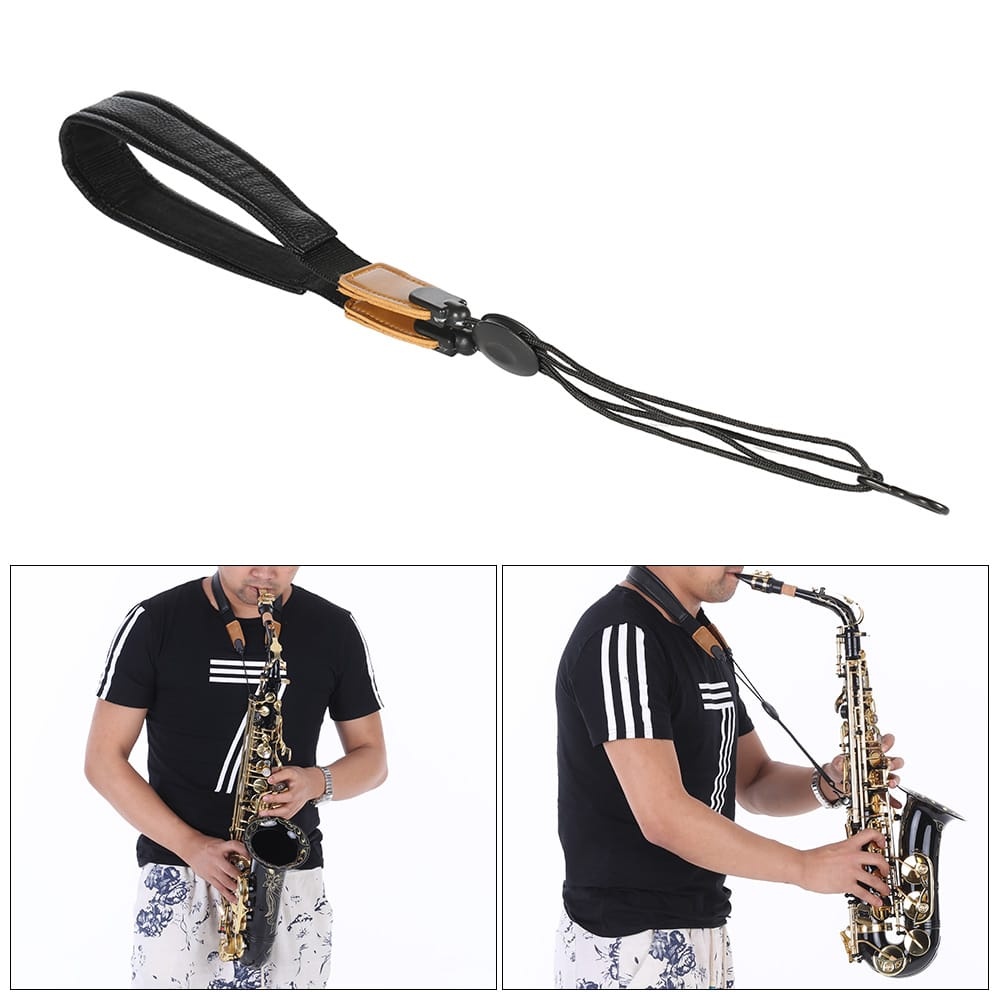
Adjustable Soft Leather Saxophone Sax Neck Strap with EVA
A neck strap for saxophone lovers. With it you can say goodbye to neck and back pain.Features:Neck strap for sax allows you to practice and perform safely.Made of synthetic leather with soft EVA padded comfort to your neck.Adjustable length flexible and meet your different need.Designed with metal hook safe and easy to use.Specifications:Color: Black + BrownMaterial: Synthetic Leather + Nylon + MetalItem Length: 44.5-62cm / 17.5-24.4inItem Weight: 50g / 1.8ozPackage Size: 19 * 7.5 * 4cm / 7.5 * 3 * 1.6inPackage Weight: 70g / 2.5ozNote:The sax showed in the picture is not included.Package List:1 * Strap
Brand: UNIQBUY
Category: Arts & Entertainment > Hobbies & Creative Arts > Musical Instrument & Orchestra Accessories > Woodwind Instrument Accessories > Saxophone Accessories